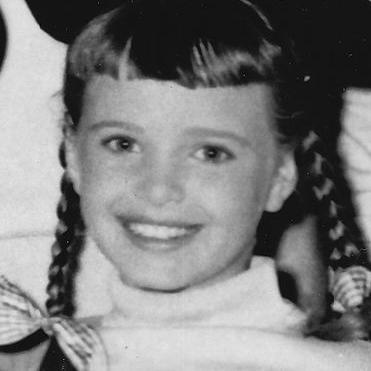
Age: 9